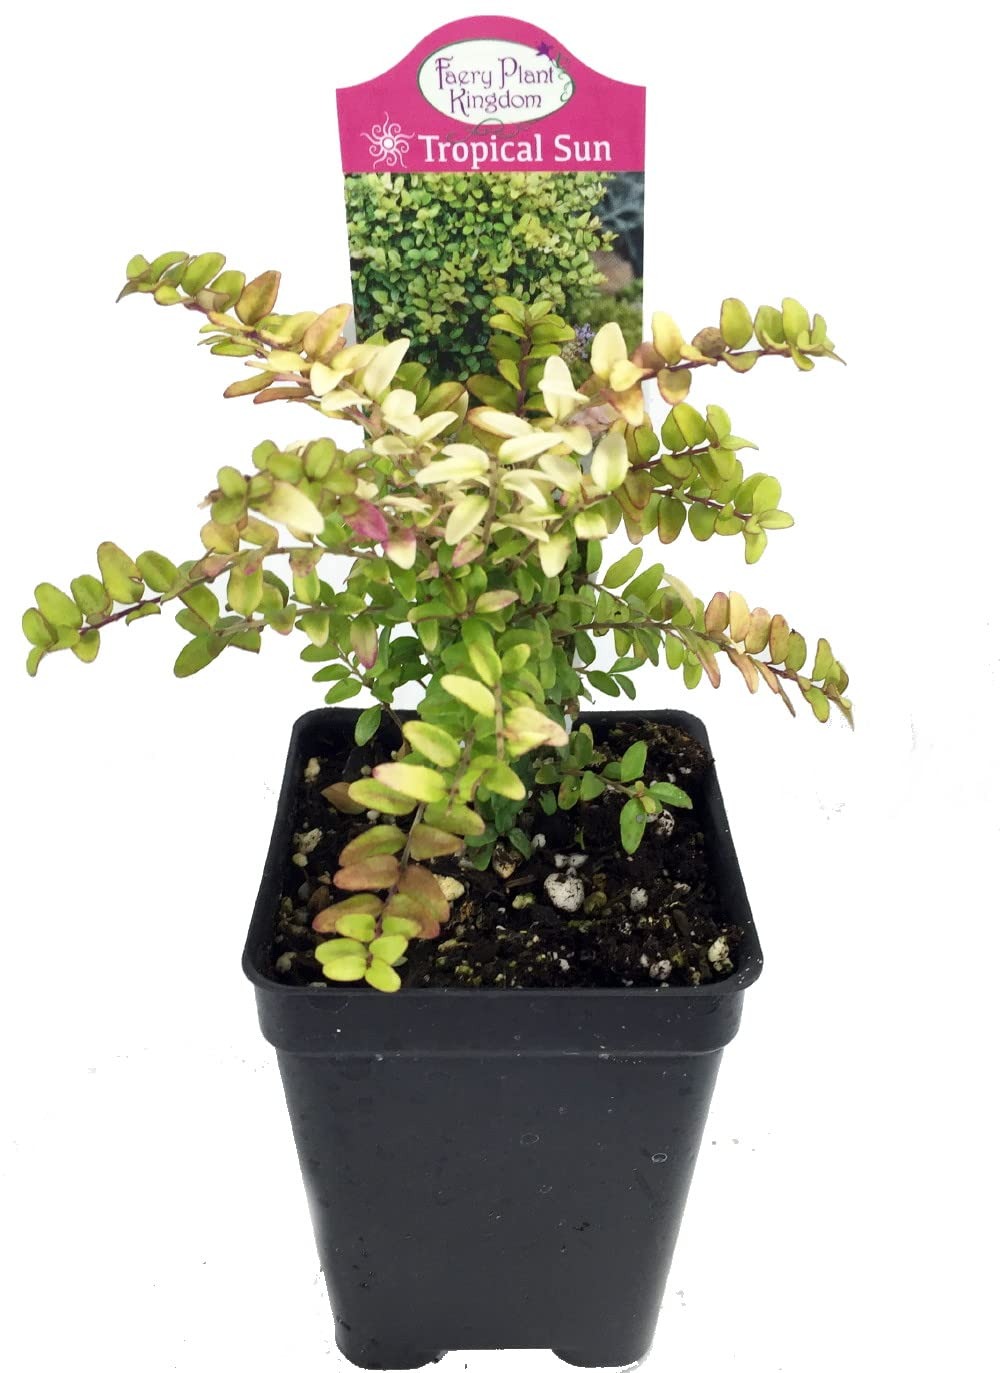
Item Name: Mini Golden Privet - 2.5" Pot - Fairy Garden Plant or Bonsai
Bullet Point 1: Loves the sun. Keep evenly moist
Bullet Point 2: Hardy in zones 7-11 or indoors
Bullet Point 3: Trim as needed
Bullet Point 4: Correct name: Lonicera nitida 'Baggescens Gold'
Bullet Point 5: Garden & Patio
Product Description: The yellow foliage is a showstopper which gets more golden relative to the amount of sun. Loves the sun.
Value: 1.0
Unit: Count

Price: 8.99